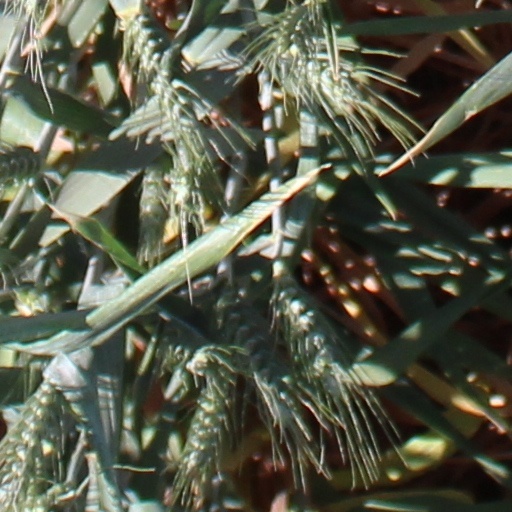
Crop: wheat